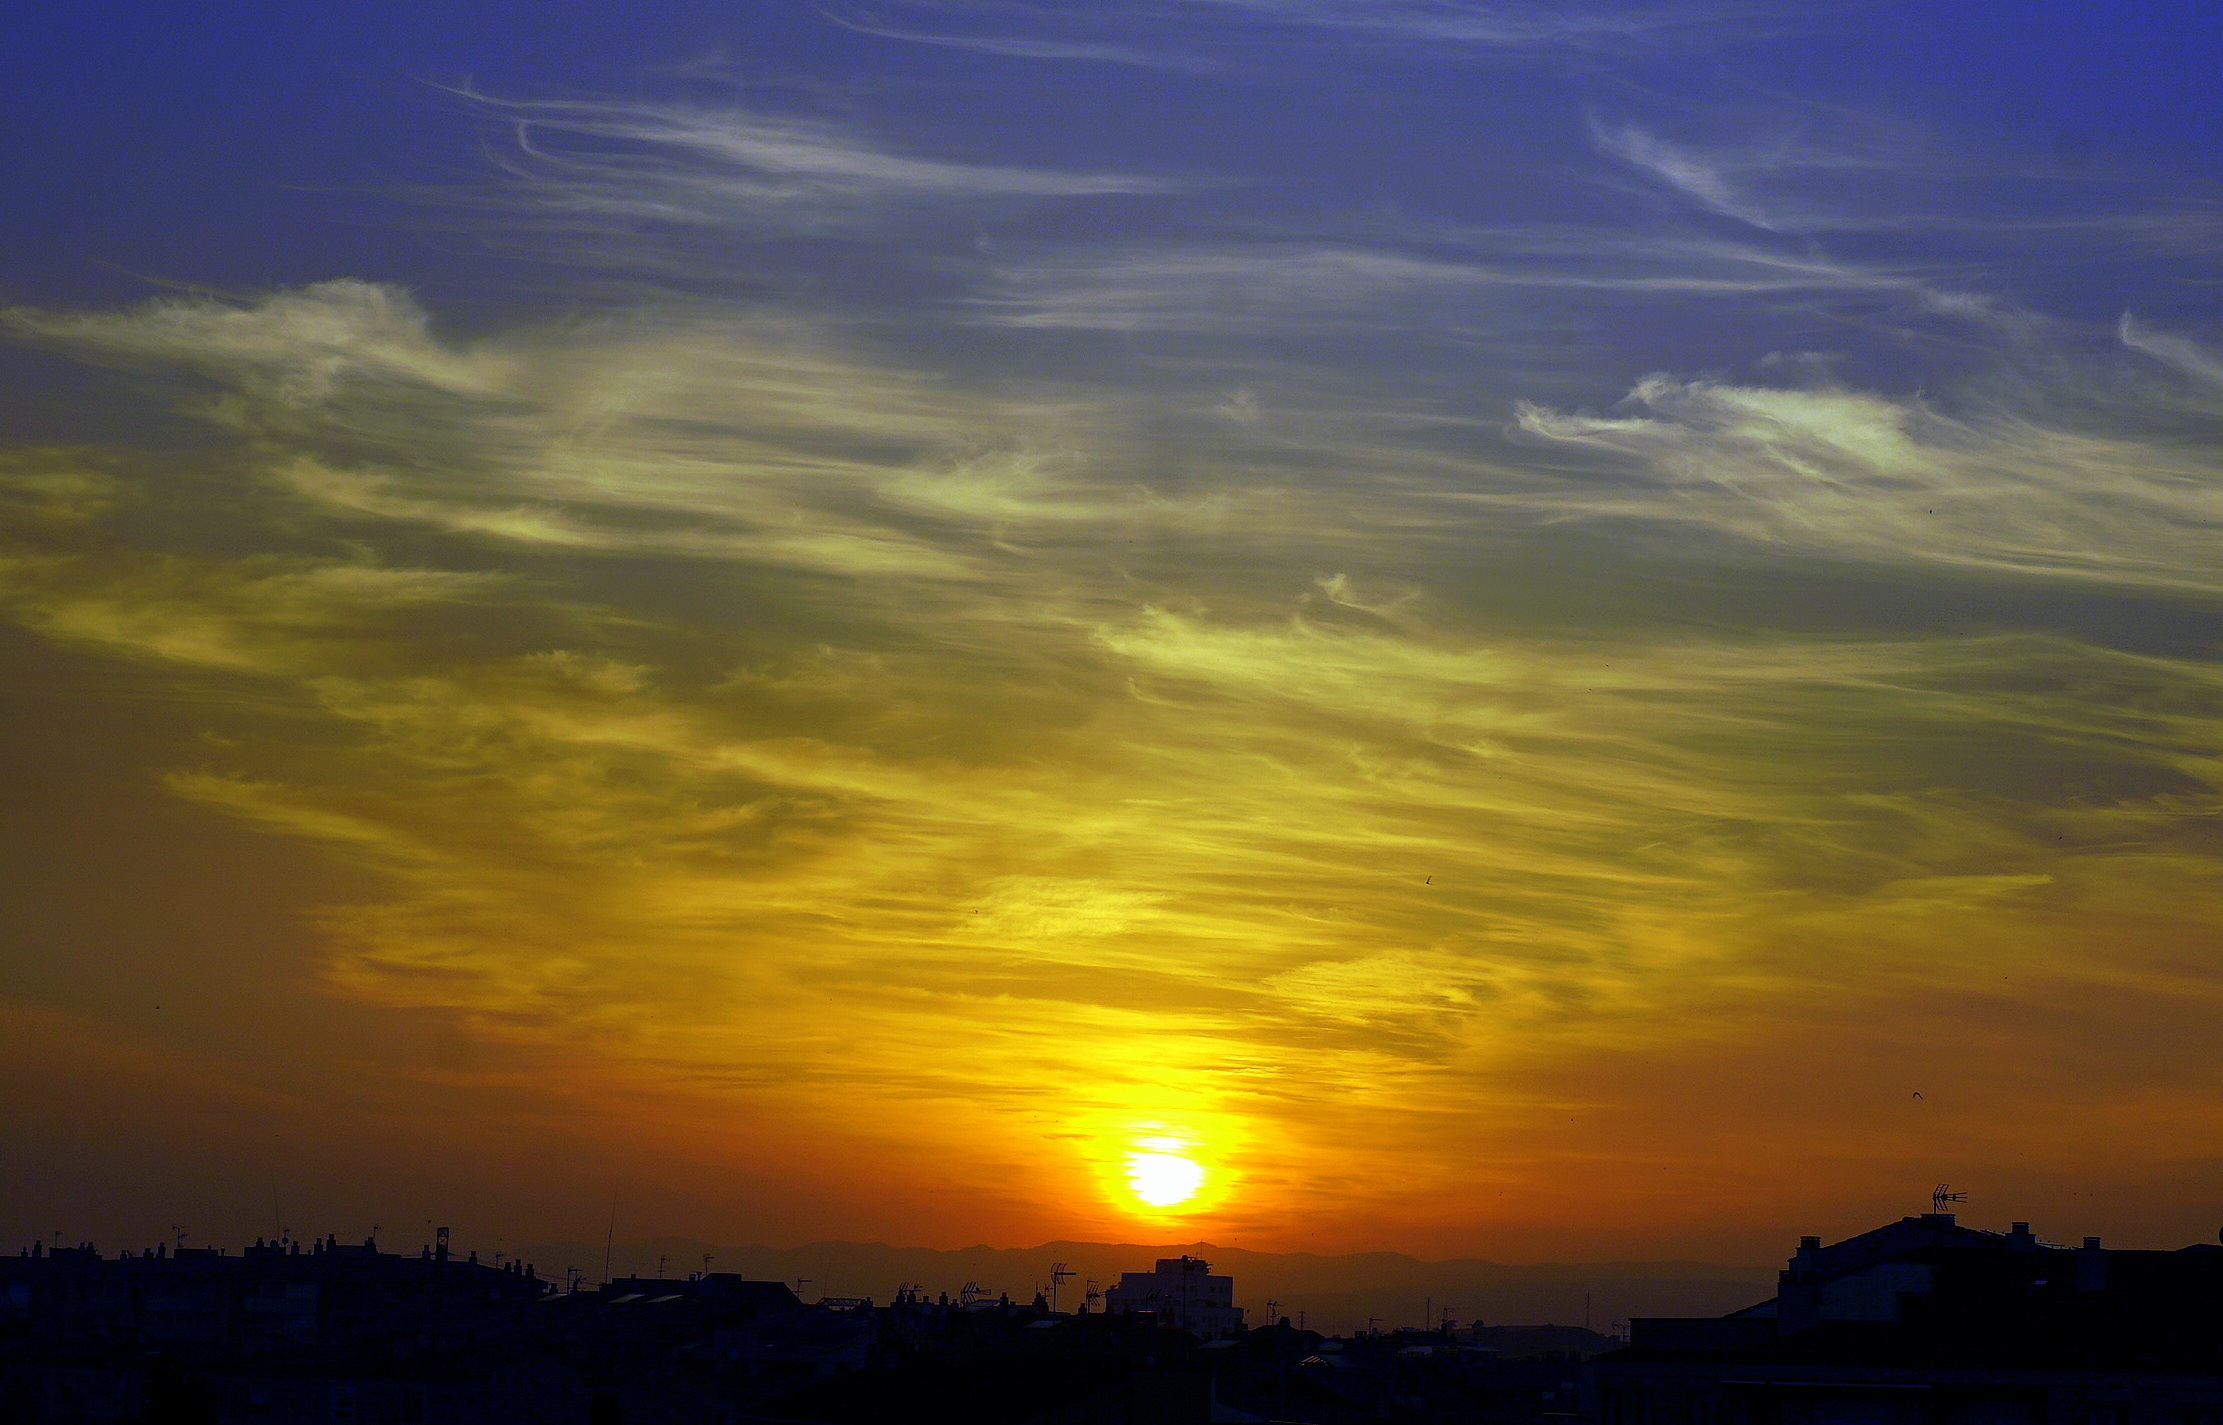
landscape, nature, horizon, light, cloud, sky, sun, sunrise, sunset, sunlight, morning, hill, dawn, city, atmosphere, dusk, evening, peaceful, barcelona, plain, clouds, awakening, afterglow, output sun, atmospheric phenomenon, red sky at morning